Abdullah Kobayashi

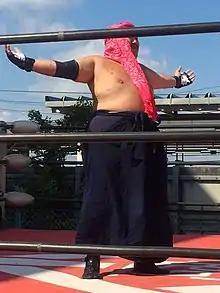
Kobayashi in 2015

, is a Japanese professional wrestler best known by his ring name after Abdullah the Butcher, who was one of his trainers.